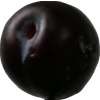
Label: plum